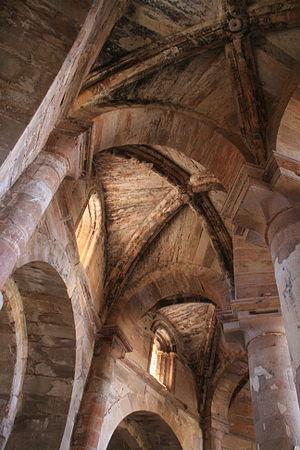
L’abbaye de Moreruela est une ancienne abbaye, d'abord bénédictine ; en 1132, elle devient la première abbaye cistercienne de la péninsule ibérique. Ses ruines sont situées dans la commune de Granja de Moreruela dans la province de Zamora.